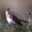
Label: bird